Majosha

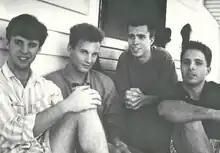
A promotional photo of Majosha, circa 1989

Majosha (formerly stylized as Majôsha) was an American alternative rock band formed around early 1988 in Winston-Salem, North Carolina. It featured Ben Folds on bass and keyboards, Millard Powers on guitar, Evan Olson on guitar, and Eddie Walker on drums. They released a self-produced EP, "Party Night: Five Songs About Jesus" in 1988, which contained four tracks, none of which were about Jesus. After gaining popularity, they released their first and only studio album, "Shut Up and Listen to Majosha" in 1989. The band disbanded in early 1990 and the members went on to pursue other projects.